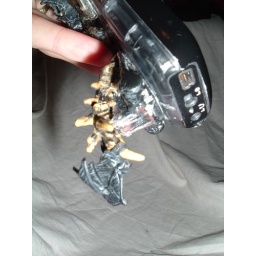
When the phone is in use it looks like the bat's flying into your mouth.